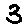
Label: 3